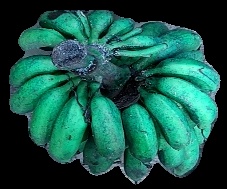
Variety: rasbale
Grade: grade3